Robert Pizani

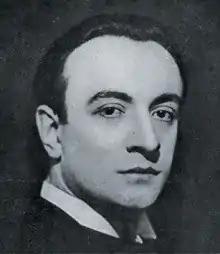
Pizani in 1925

Robert Pizani (26 April 1896 – 17 June 1965) was a French stage and film actor whose 45-year career encompassed leading roles in numerous plays, revues and operettas as well as dozens of films.